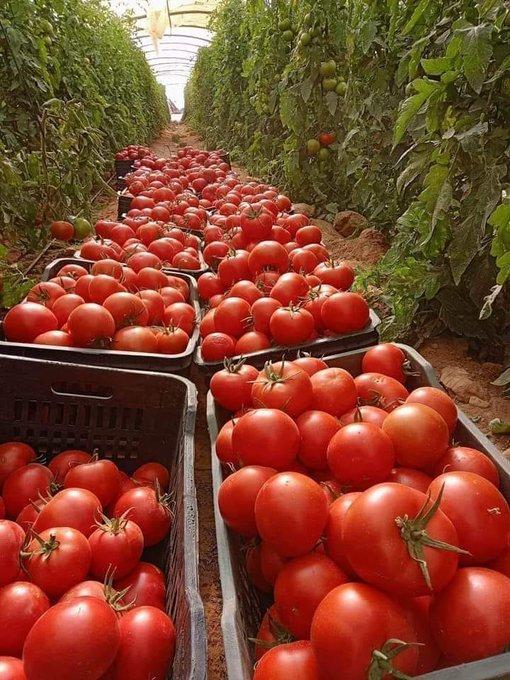
Nyanya kubwa zilizoiva vyema, zimepangwa kwa mpangilio mzuri ndani ya matenga meusi, katikati ya shamba lenye kijani kibichi. Mkulima anaandaa kwa ajili ya kuzipeleka sokoni, kuuzwa kama zao la biashara, kuonyesha thamani ya kilimo bora, na uvunaji kwa wakati sahihi.